Waxworks (1992 video game)

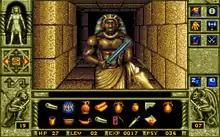
Alongside solving puzzles, the player must fight enemies

"Waxworks" is a first-person dungeon crawl role-playing video game. The game is divided into five time periods: Ancient Egypt, Medieval Transylvania, Victorian England, an industrial mine period and Ixona's period. Three of those time periods have a mixture of puzzle-solving and combat, while the Victorian England and Ixona ones are more puzzle-solving oriented. The levels may be completed in any order, except for Ixona's period, which must be done last. Once a time period is completed, the player is reset to level one and loses all items and weapons, which do not transfer to other levels. The player levels up in each time period by defeating enemies, solving puzzles and exploring areas, which increases maximum health and psychic power, the latter of which can be used to contact Uncle Boris. The player can use Uncle Boris' crystal ball to get hints and healing: the reagents needed for the healing spell depend on the level.